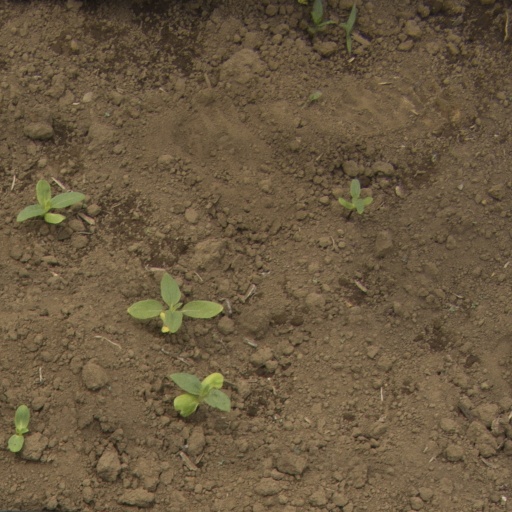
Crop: Jerusalem artichoke